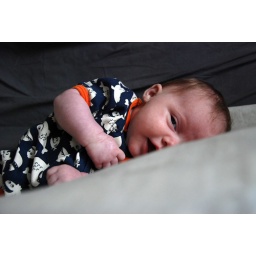
Charlotte in her little boy fish suit.